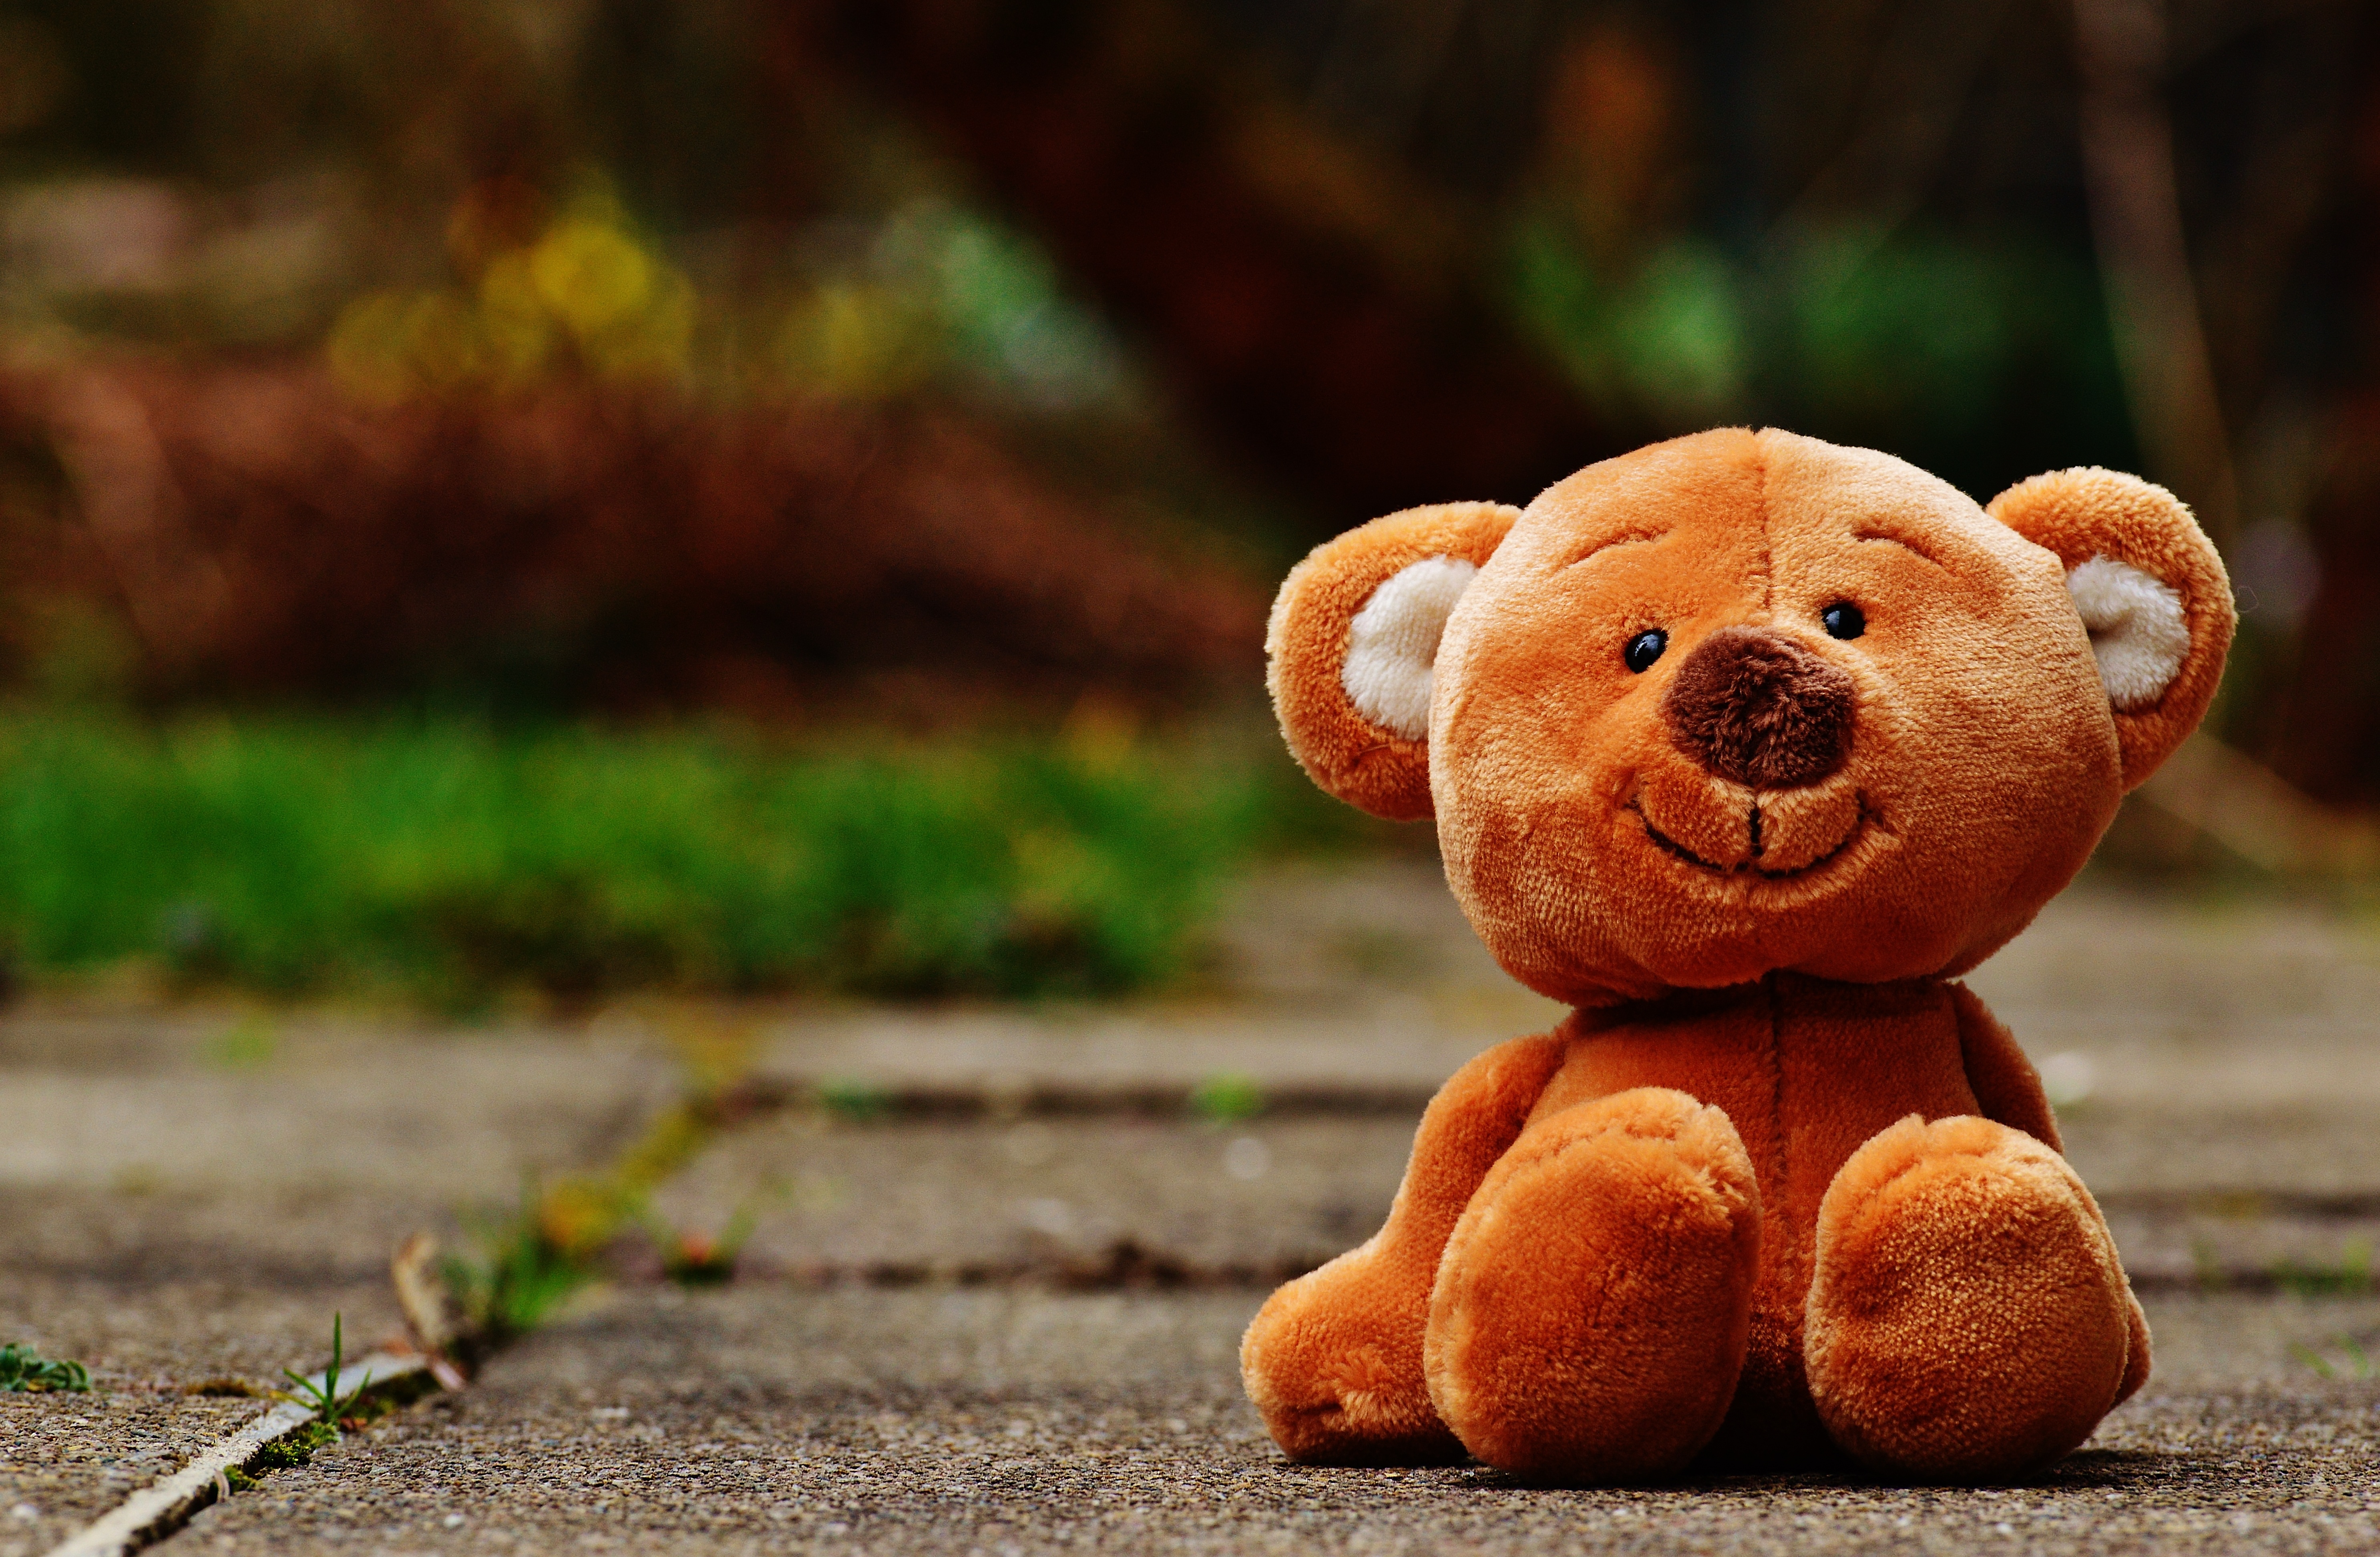
sweet, animal, cute, bear, mammal, toy, brown bear, teddy bear, children, toys, funny, plush, stuffed animal, teddy, children toys, soft toy, furry teddy bear, stuffed toy